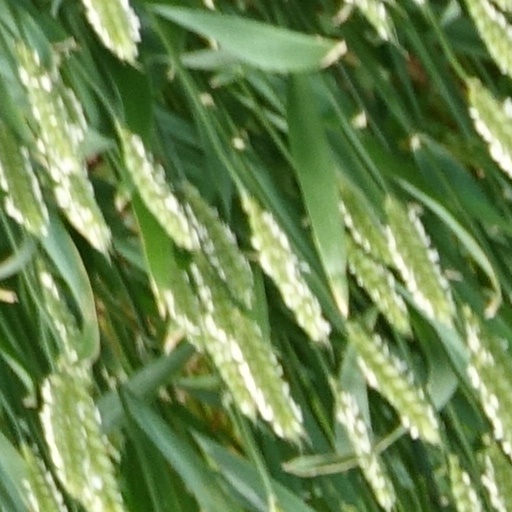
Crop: wheat